History of Stamford, Connecticut

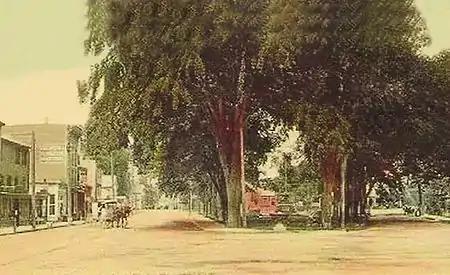
View of West Park, now Columbus Park in downtown Stamford, from a 1906 postcard

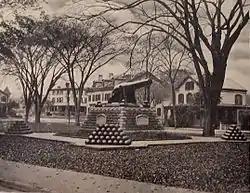
Gun Memorial in West Park, now Columbus Park, in Downtown Stamford

Stamford, Connecticut was inhabited by Siwanoy Native Americans, prior to European colonization beginning in the mid-17th century. Stamford grew rapidly due to industrialization in the late-19th and early-20th century, and continued to grow rapidly throughout much of the mid-20th century. During the late-20th century, Stamford underwent a period of urban renewal which saw much redevelopment in its downtown. Stamford's population has continued to grow throughout the 21st century, with redevelopments in its downtown and the South End.